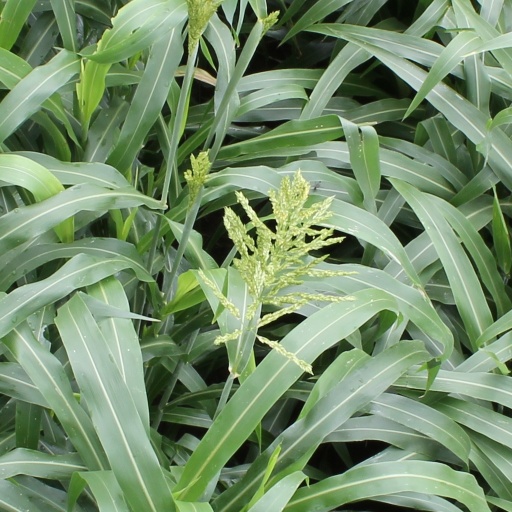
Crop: sorghum